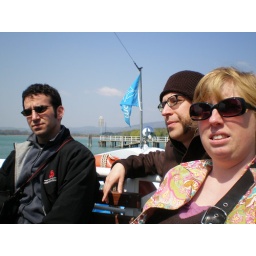
On a boat to an island in the middle of the lake for mid-day frolicking.